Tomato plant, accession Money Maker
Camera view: horizontal (90 deg, fisheye); turntable rotation: 240 degrees
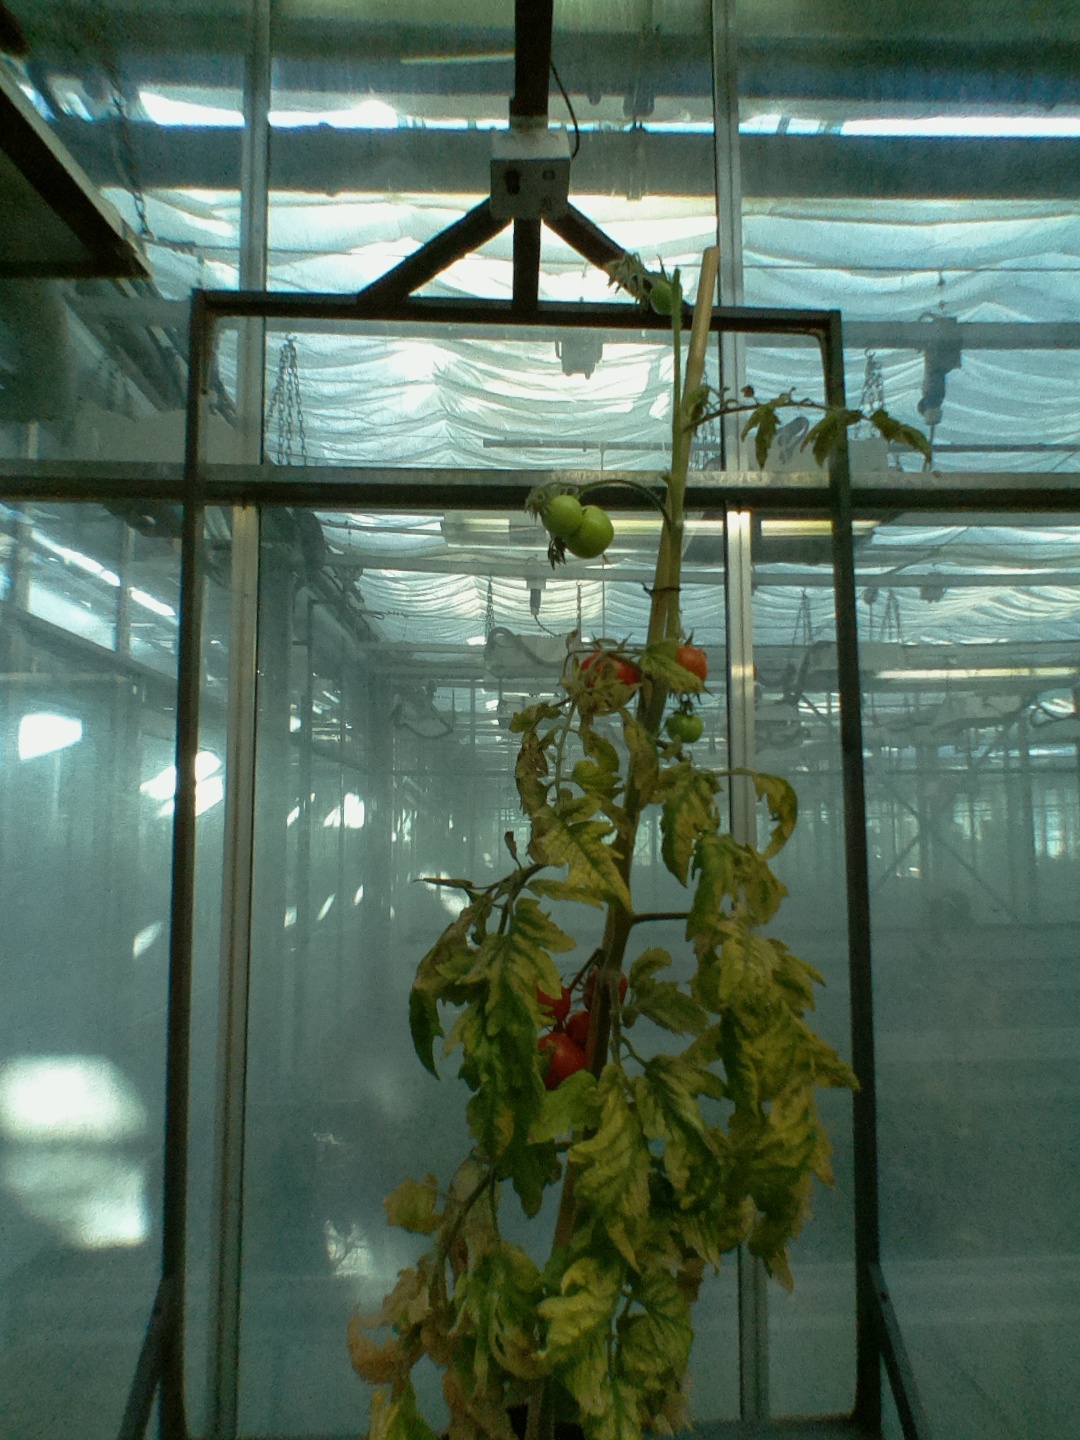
BBCH growth stage 88: 80%-90% of fruits show typical fully ripe color